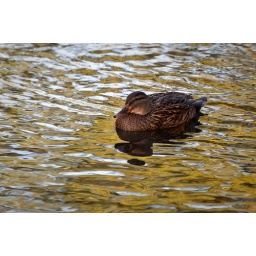
Duck in golden water